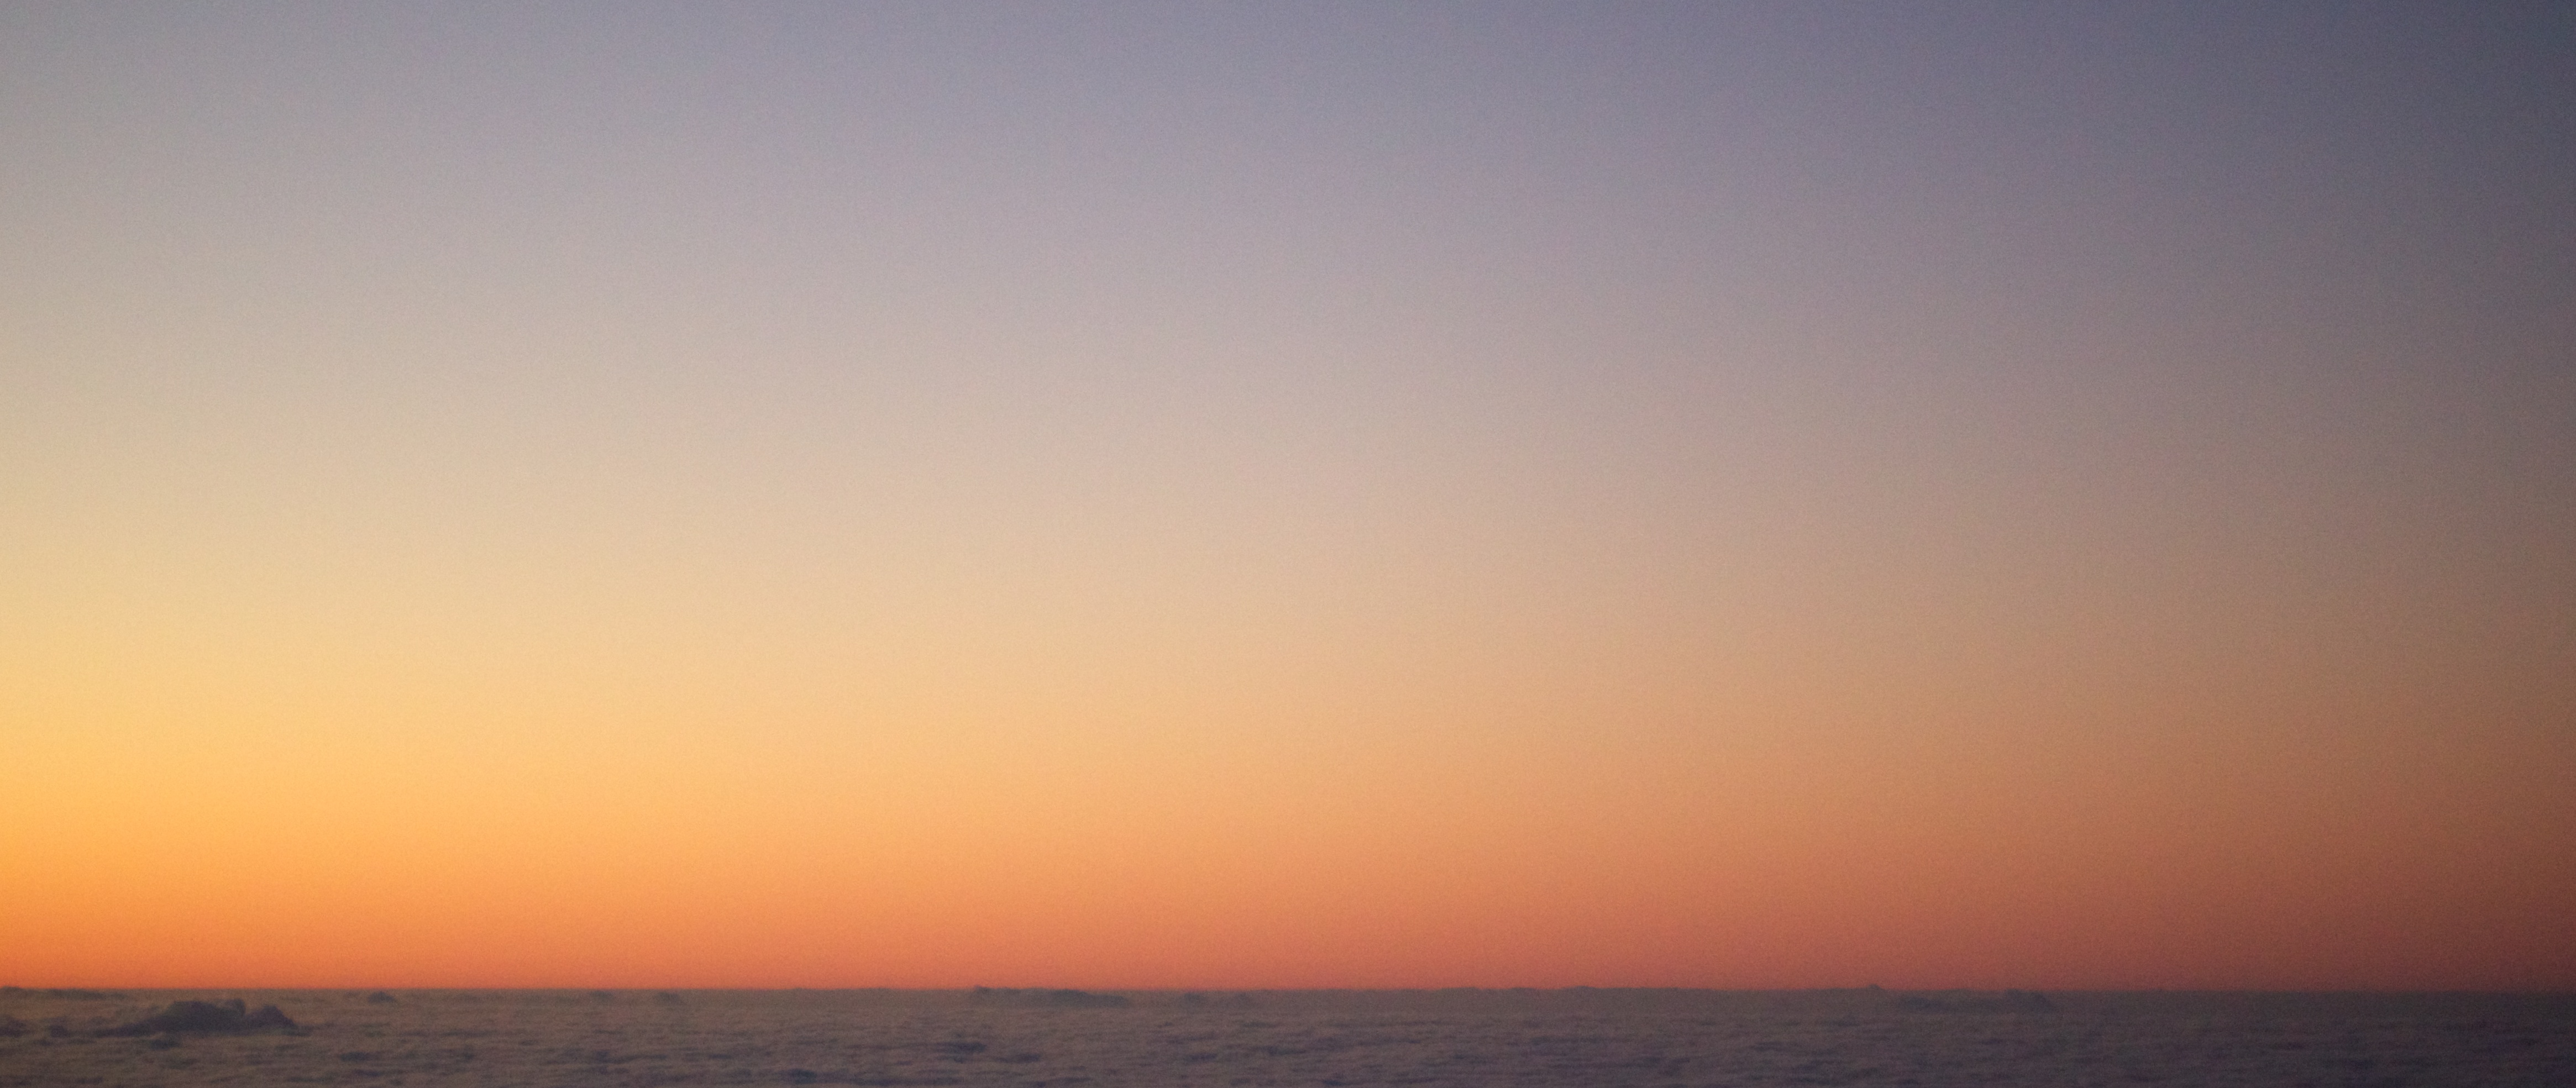
beach, sea, coast, ocean, horizon, sky, sunrise, sunset, sunlight, morning, dawn, atmosphere, dusk, evening, afterglow, atmospheric phenomenon